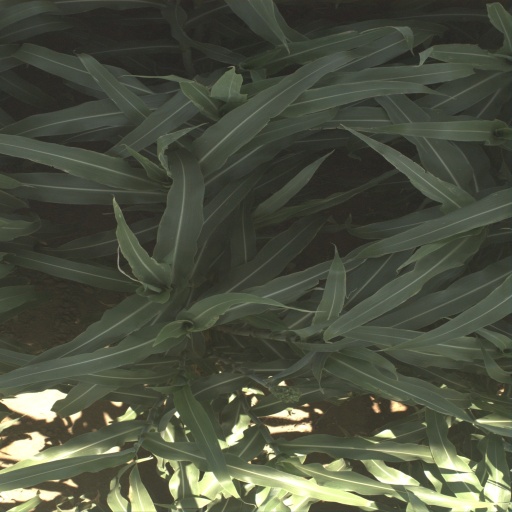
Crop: sorghum